Hanwell

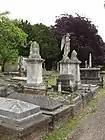
Royal Borough of Kensington and Chelsea Cemetery

Royal Borough of Kensington and Chelsea Cemetery, Hanwell is an extramural Victorian cemetery run by Royal Borough of Kensington and Chelsea. It is situated on the north side of the Uxbridge Road on the former common land of East Field. On the grounds stands a disused chapel. The chapel, gatehouse and entrance arch were designed by Thomas Allom and executed in Kentish ragstone. There are many Victorian and Edwardian graves here.